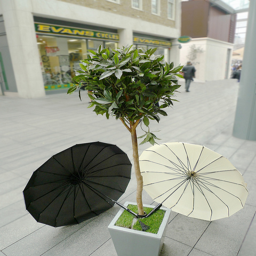
A tree is shown with two umbrellas at the bottom.
The image is a potted tree with two umbrellas
Two umbrellas at a tree amongst a shopping center.
Two umbrellas are laid next to a potted plant in this street scene.
A white umbrella and a black umbrella hanging on a tree.